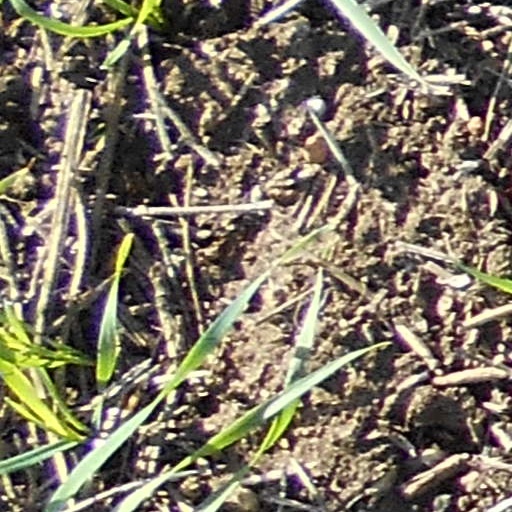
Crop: wheat